P2 (storage media)

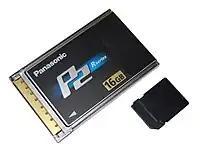
A 16 GB P2 card next to a Secure Digital card

P2 (P2 is a short form for "Professional Plug-In") is a professional digital recording solid-state memory storage media format introduced by Panasonic in 2004. The P2 card is essentially a RAID of Secure Digital (SD) memory cards with an LSI controller tightly packaged in a die-cast PC Card (formerly PCMCIA) enclosure. The system includes cameras, decks as drop-in replacements for videotape decks, and a special 5.25-inch computer drive for random-access integration with non-linear editing systems (NLE). The cards can also be used directly where a PC card (PCMCIA) slot is available, as in most older notebook computers, as a normal hard disk drive, although a custom software driver must first be loaded.